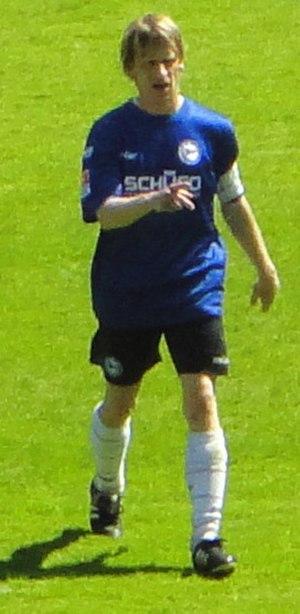
Rüdiger Kauf est un footballeur allemand né le 1ᵉʳ mars 1975 à Esslingen.